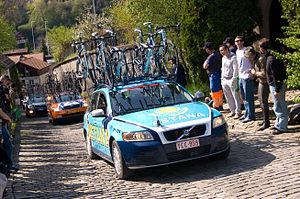
Deuxième étape du Tour de Romandie 2008. Voitures d'équipes (Astana et Rabobank).
L’équipe cycliste Astana est une équipe cycliste professionnelle sous licence kazakhe depuis 2009. Elle est créée en 2007 sous licence Suisse et devient Luxembourgeoise en 2008. Le sponsor, Samrouk-Kazyna, est un conglomérat d'entreprises kazakhes réunies autour du nom de la capitale du Kazakhstan, Astana. À sa création, elle reprend en partie l'effectif de l'ancienne équipe Liberty Seguros, disparue en 2006 à la suite de l'affaire de dopage Puerto. Elle court avec une licence d'équipe World Tour depuis sa création. Son directeur général est l'ancien cycliste Alexandre Vinokourov.